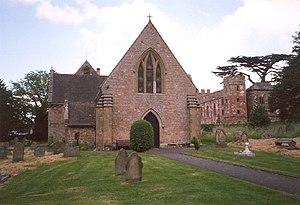
Acton Burnell est un village et une paroisse civile du Shropshire, en Angleterre. Il est situé à une dizaine de kilomètres au sud-est de la ville de Shrewsbury. Au moment du recensement de 2011, il comptait 544 habitants.